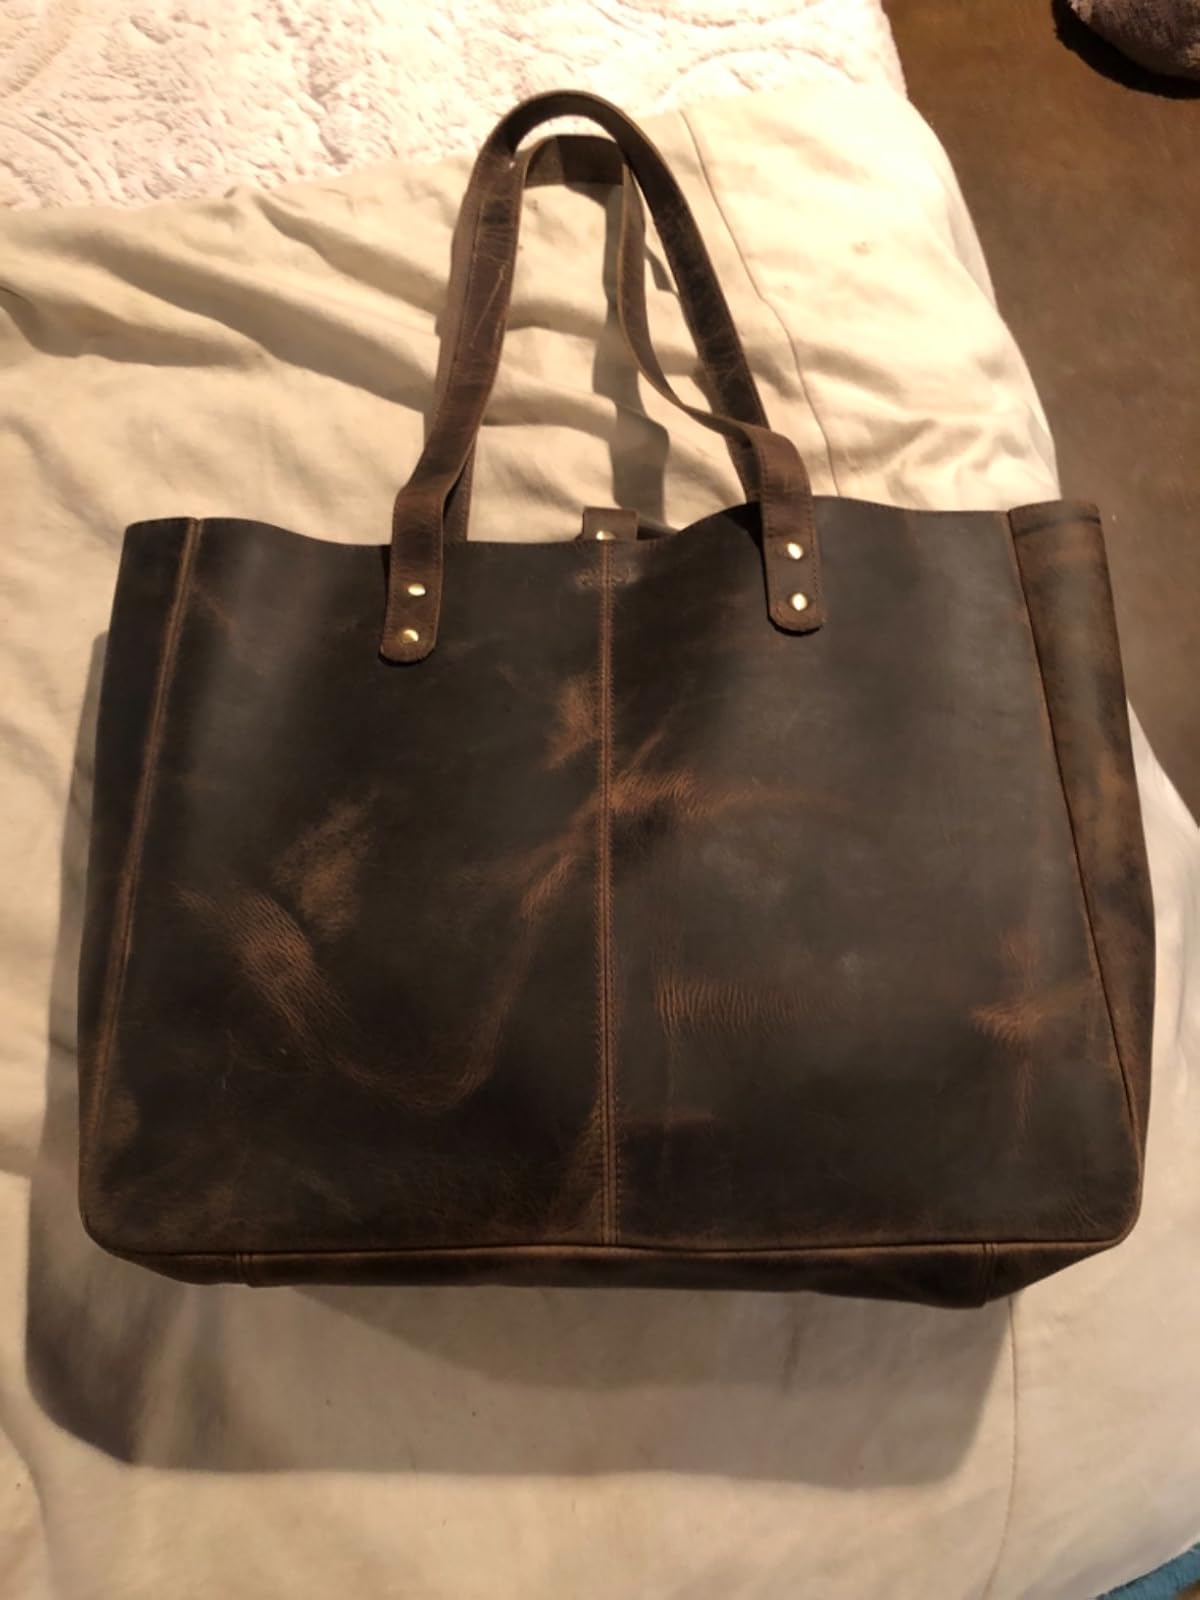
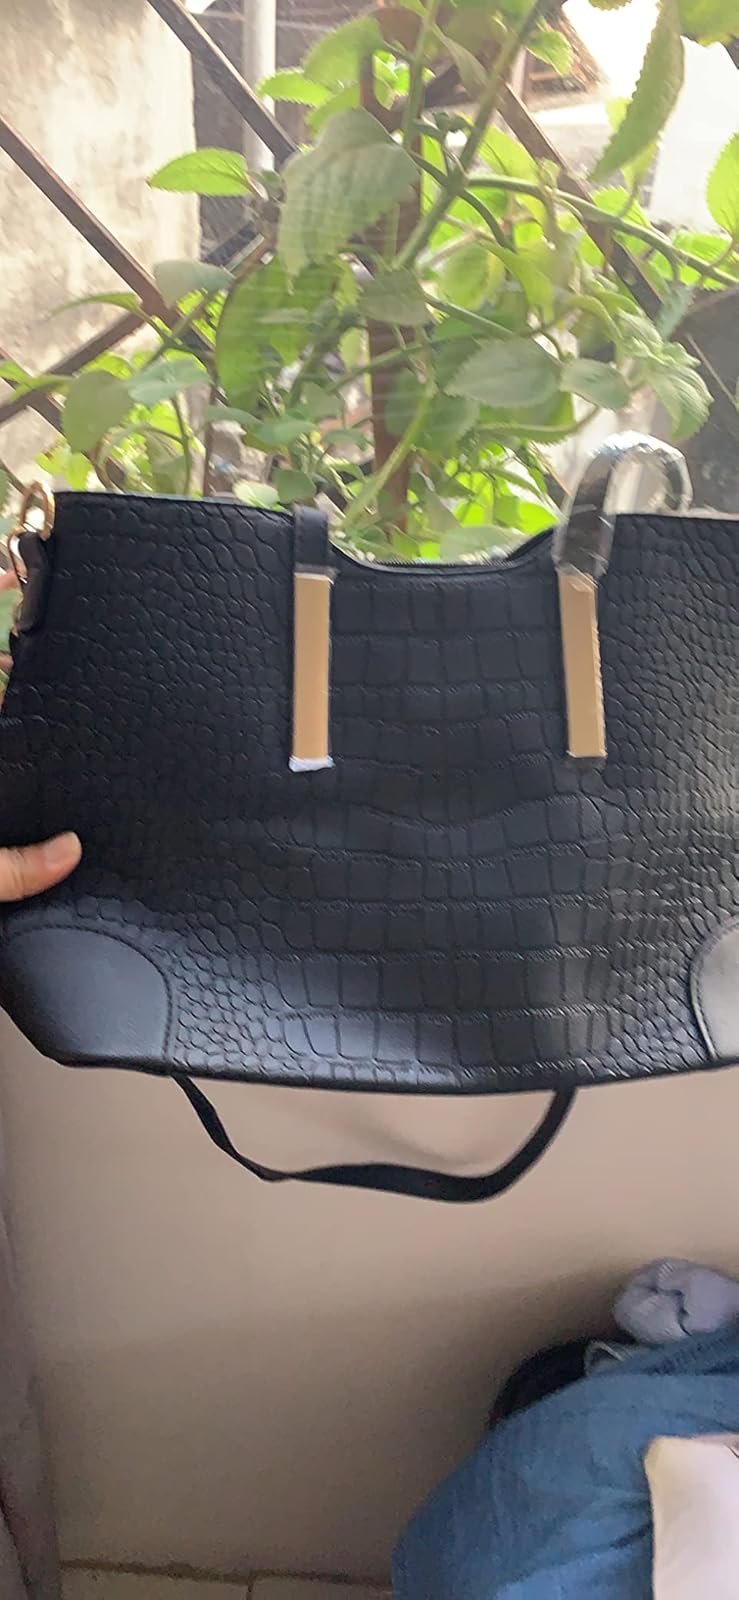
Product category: accessories_handbag
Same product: no